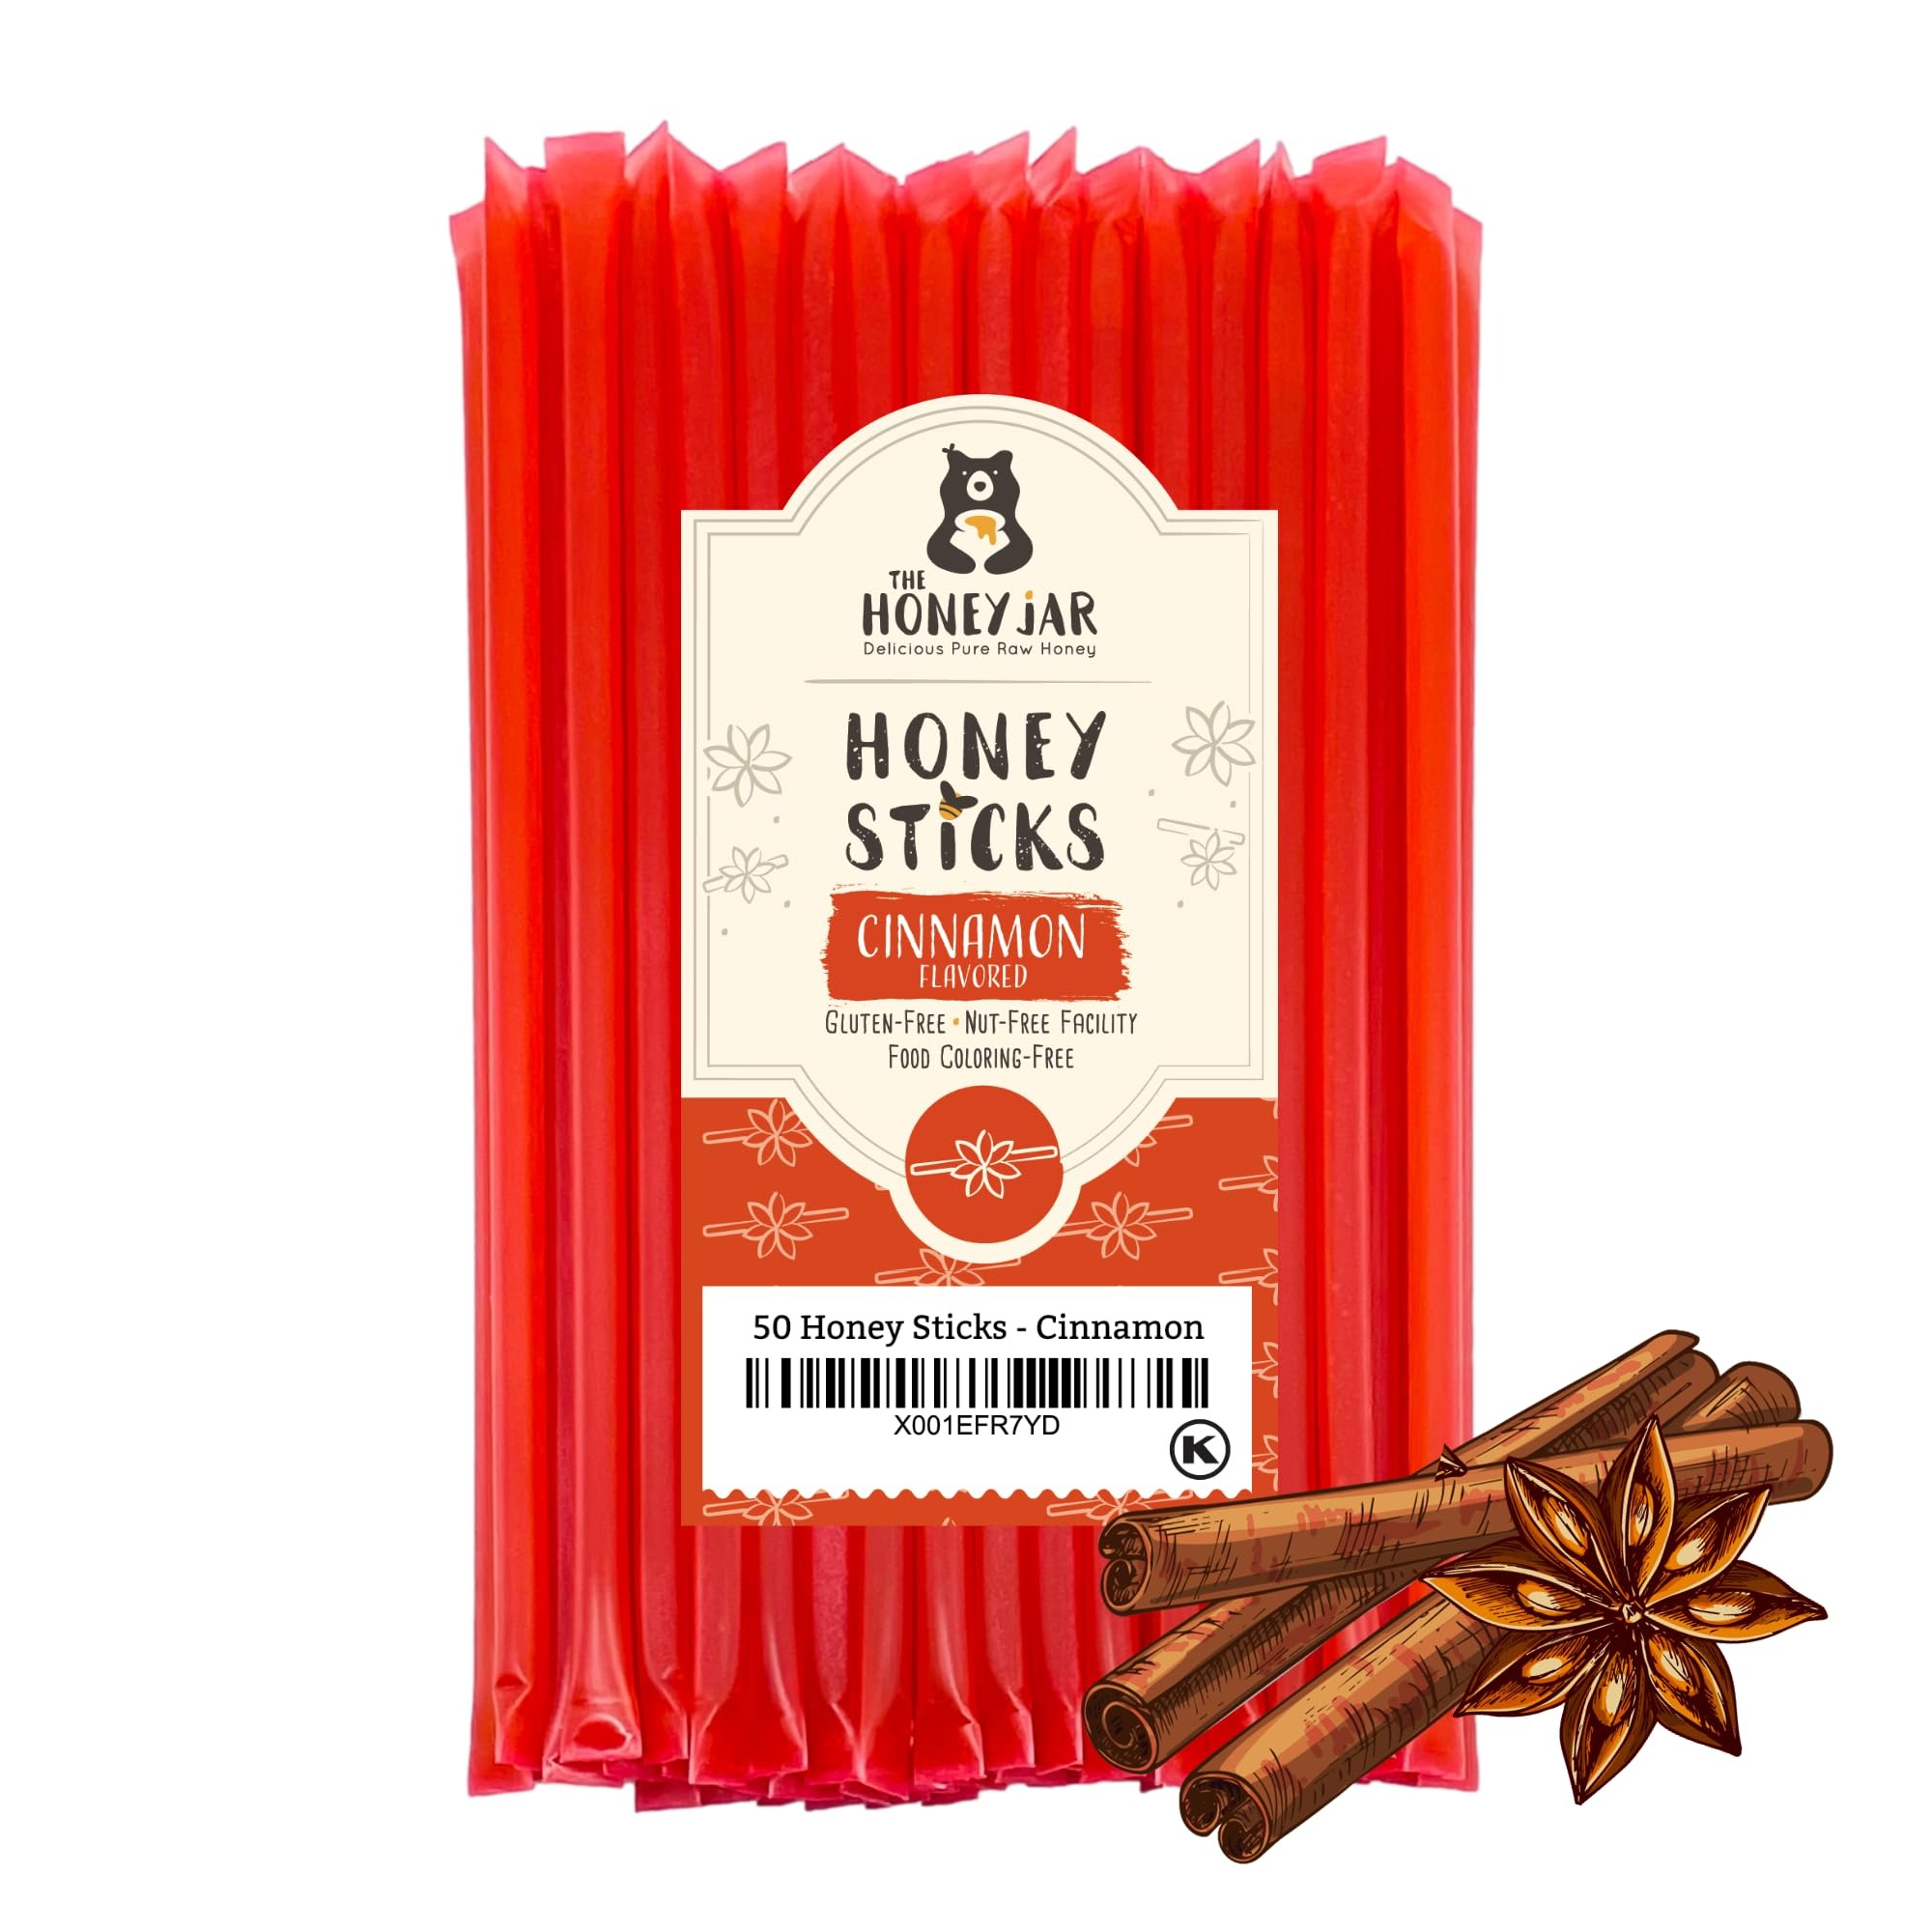
Item Name: The Honey Jar Cinnamon Flavored Honey Sticks - Pure Honey Straws For Tea, Coffee, or a Healthy Treat - One Teaspoon of Flavored Honey Per Stick - Made In The USA with Real Honey - (50 Count)
Bullet Point 1: Premium Local Honey - The Honey Jar's natural honey sticks are sourced and made in Ogden, Utah, the beehive state. We specialize in only the highest quality honey and provide you with a premium product you can trust.
Bullet Point 2: Delicious & Nutritious - Each of our flavored honey sticks is made with pure clover honey and features BPA-free packaging for added wellness benefits. At 5 grams of honey and 15 calories per stick, our product contains no added sugar or coloring.
Bullet Point 3: Healthy Snack On-The-Go - Great drizzled over ice cream or squeezed right from the straw into a waiting mouth, there is simply no wrong way to enjoy this treat from nature. Grab a straw and savor it on your way out the door anytime, anywhere!
Bullet Point 4: Perfect Beverage Sweetener - Our honey sticks are the perfect coffee, hot chocolate, and tea sweetener! Enjoy some additional flavor and healthy sweetness with our convenient grab and go flavored straws!
Bullet Point 5: Quick & Convenient - Each of our BPA-free honey packs is designed to open easily with just one pop--no scissors needed! If your honey sticks begin to crystallize, simply put them in hot water on the stove or in a sunny window to reliquify.
Product Description: Honey Sticks by The Honey Jar are a fun and exciting way to enjoy honey on the go. Each honey stick is made by filling a bpa-free plastic straw with pure American Honey that has been selected to offer a sweet and tasty treat. Kids love the delicious sweet taste and adults love that they are a healthy alternative to overly processed sugars. At only 15 calories per stick, each honey stick can satisfy a sweet tooth and not throw you off your diet. Keep them in your purse, car, lunch box, backpack or on your desk. Enjoy them while camping, hiking, kayaking, in your office or at a baseball game. Each bag is labeled with our contact information in case you need additiona assistance. Enjoy!
Value: 50.0
Unit: Count

Price: 13.99